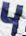
Number: 4